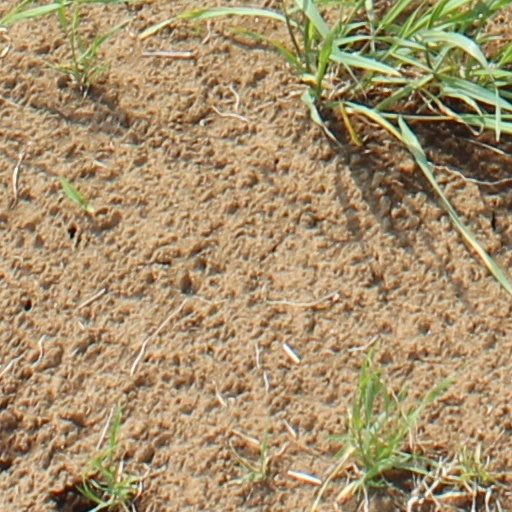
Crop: wheat